JŽ series 441

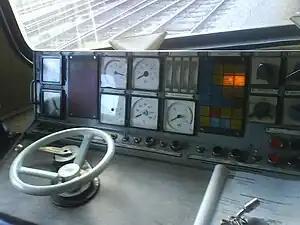
Driver's desk of a 1141

Starting with 1972, between Yugoslavia and Romania a convention was concluded for reciprocal delivery for locomotives. It also involved the Romanian companies Electroputere Craiova and UCM Reşiţa. Thus the Romanian party delivered to Yugoslavia a number of 103 Co’Co locomotives of the 461 JŽ series and sub-assemblies for 130 Bo’Bo locomotives of the 441 JŽ series, delivered to Romania and registered with CFR under the number 040-EC (Class 43) between 1973 and 1984. The Yugoslavian locomotives derived directly from the already renowned prototype ASEA RB1 improved in the mechanical construction under the RC1 series pattern. A number of locomotives have been modernised to Class 46, initially 3 units by Končar Group, and later by PROMAT and Softronic Craiova. Class 46 is also a number used by Class 43/44 locomotives that were reclassified after being renumbered into UIC system, though with no modernisation what so ever. The Class 44 (040-EC1) is the same as Class 43, but modified for higher speeds (160 km/h).